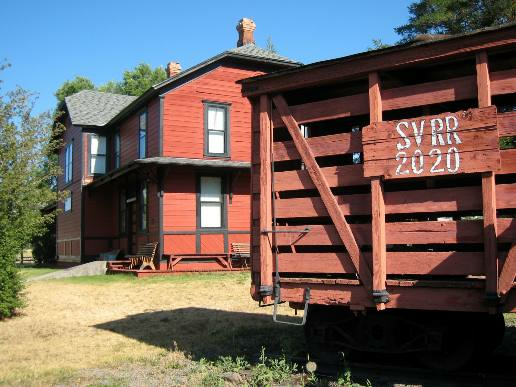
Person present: No